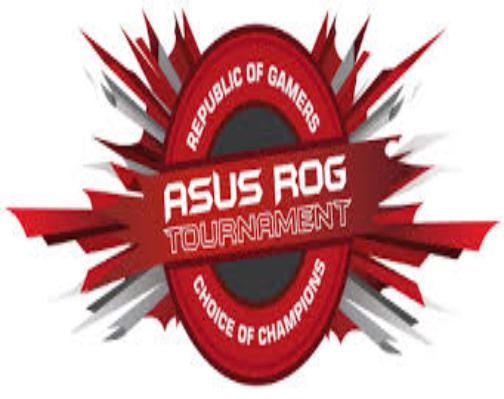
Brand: ASUS
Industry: Electronic